Sugashima Lighthouse

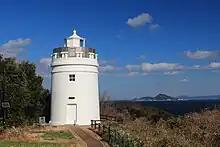
Sugashima Lighthouse and Kami Island

is a lighthouse located on the island of Sugashima, in Ise Bay off the shores of the city of Toba, Mie Prefecture, Japan. It is located within the borders of the Ise-Shima National Park.